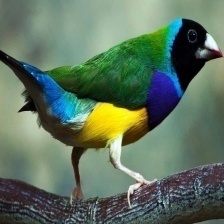
Species: GOULDIAN FINCH
Scientific name: ERYTHRURA GOULDIAE
ImageNet parent category: house_finch